2007 Australian federal election

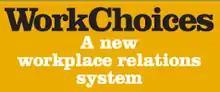
Substantial changes to Australia's industrial relations system, known as WorkChoices, were enacted by the government in December 2005 and came into effect in March 2006.

Roy Morgan polling in June 2007 reported WorkChoices was a reason for Labor party support, and a fear of union dominance and support for Coalition economic management policy as the biggest reasons behind the Coalition vote. Several big business organisations, including the Australian Industry Group, declined a request from the Prime Minister to run advertisements to counter the union-funded campaign. The share of voters concerned about industrial relations grew from 31 per cent to 53 per cent in the two years to June 2006, with around three-fifths of voters backing Labor's ability to handle the issue over the Liberal Party.